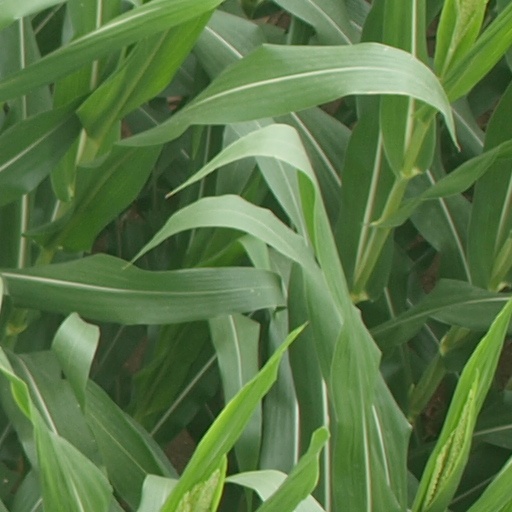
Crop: maize; corn